Shoji Hashimoto

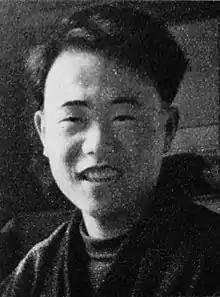
Shoji Hashimoto in 1954

Hashimoto turned pro in 1947 when he was just 12. It took him only 11 years to reach 9p. He learned Go from his father Hashimoto Kunisaburō and his disciples include Takahara Shūji, Moriyama Naoki, Oda Hiromitsu, Okahashi Hirotada, and Hayashi Kōzō. He was a member of the Kansai Ki-in.